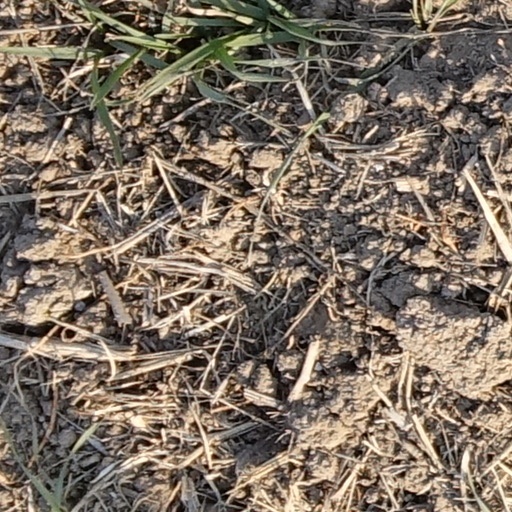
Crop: wheat